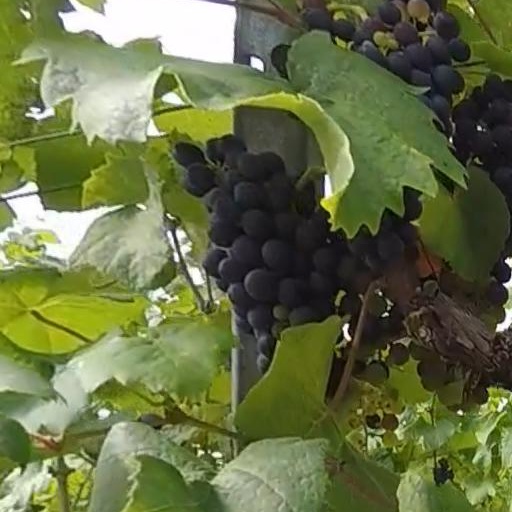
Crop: grape